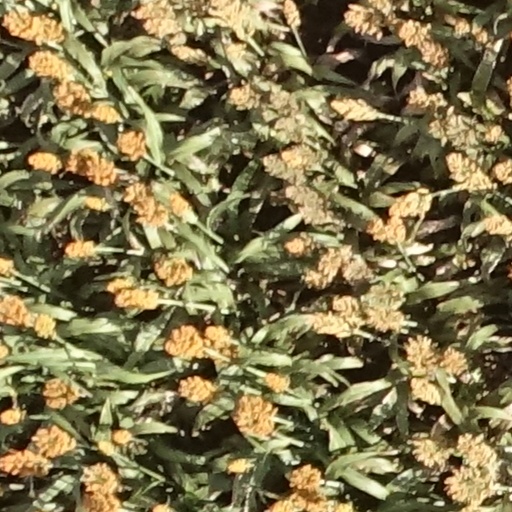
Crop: sorghum